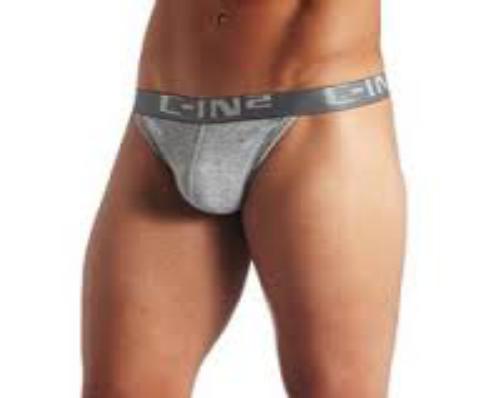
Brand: C-IN2
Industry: Clothes